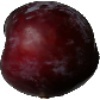
Label: Plum 1